Transgender history in the United States

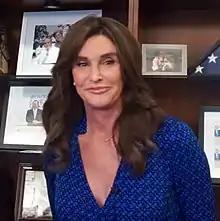
Caitlyn Jenner appeared on the cover of "Vanity Fair" in 2015.

Another significant change for transgender people occurred in 2013 when the fifth edition of the American Psychiatric Association's Diagnostic and Statistical Manual of Mental Disorders (DSM-5) was released. This edition eliminated the term "gender identity disorder", which was considered stigmatizing, instead referring to "gender dysphoria", which focuses attention only on those who feel distressed by their gender identity.